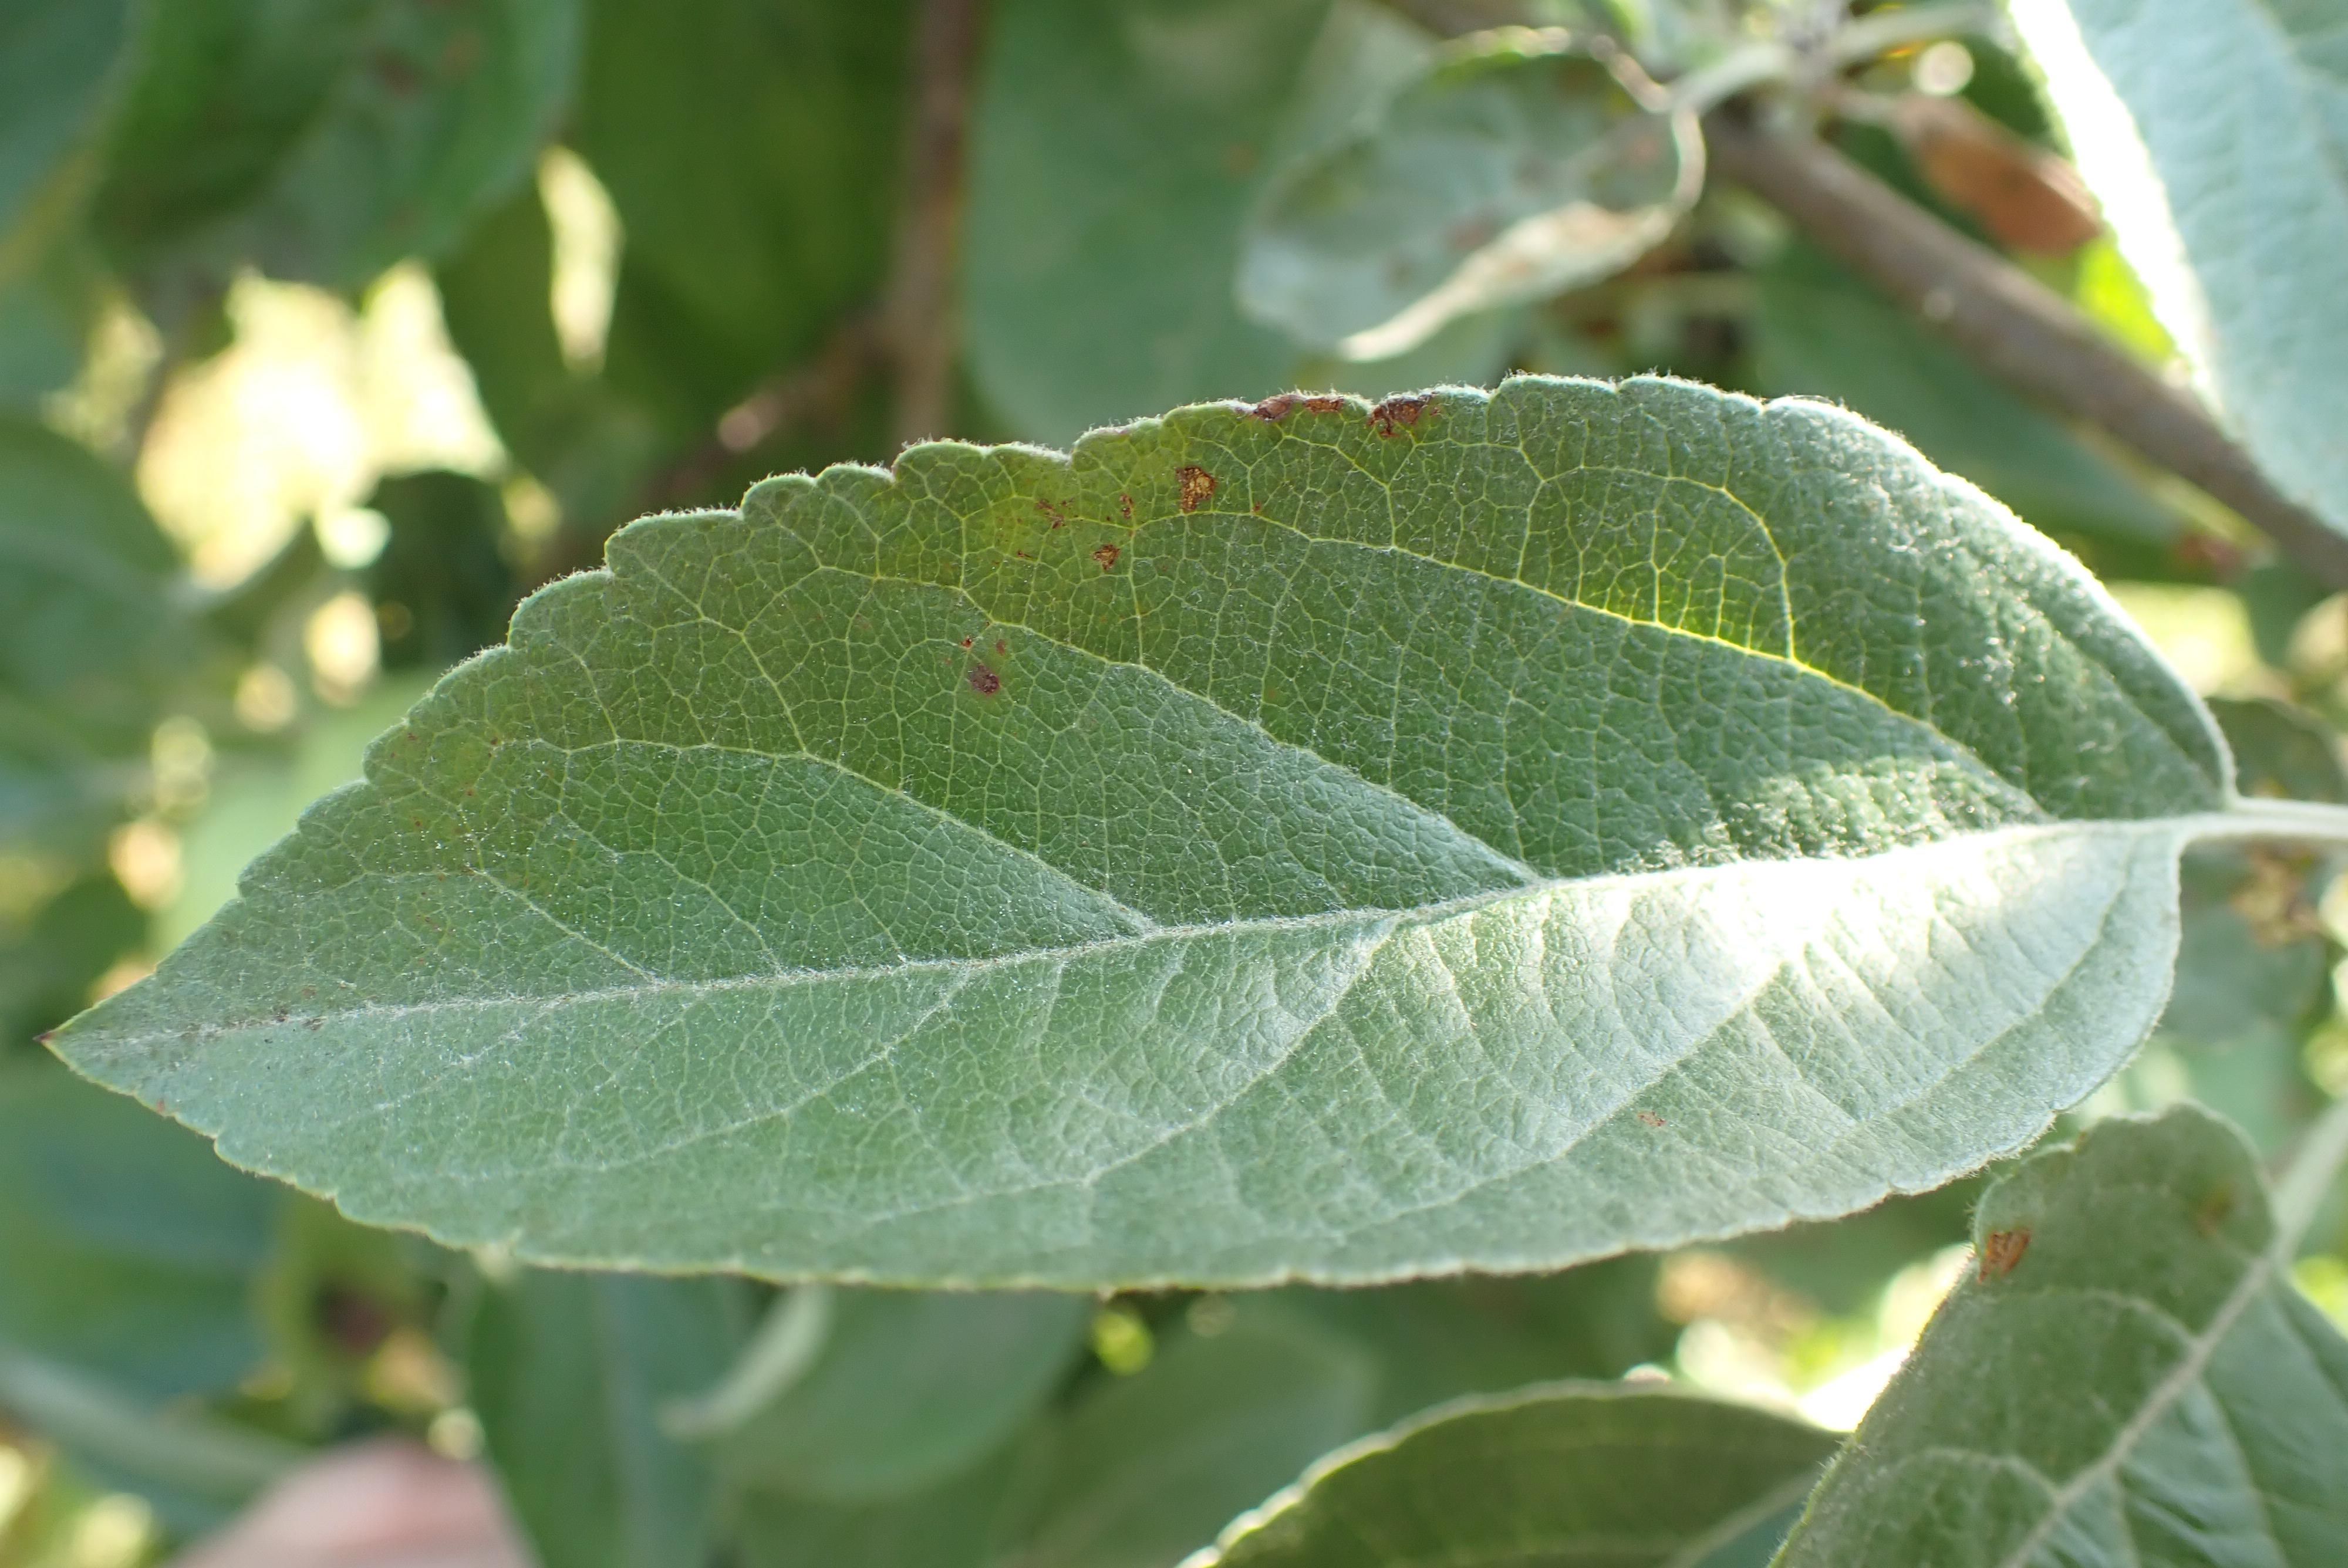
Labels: scab